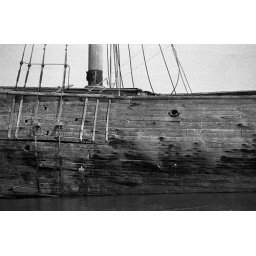
These are a couple of old ships that have been rotting in the water at Wiscasset, Maine since 1932.